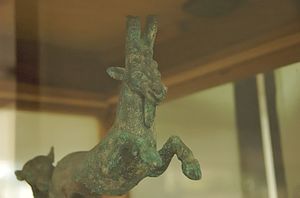
Eritrea / Historie / Kongeriget D'mt
Bronze-olielampe udgravet i Matara, der stammer fra kongeriget Dʿmt (1. århundrede fvt eller tidligere)
Eritrea er et land i det nordlige Østafrika. Landet grænser op til Sudan i vest, Etiopien i syd og Djibouti i sydøst. Landets øst- og nordøstlige side er det Røde Havs kyst, hvor Dahlakøerne ligger. Området var tidligere en italiensk koloni, blev annekteret af Etiopien i 1952 og efter løsrivelseskrig og folkeafstemning selvstændigt i 1993. Landet er rigt på råstoffer, blandt andre guld, sølv, nikkel, olie og naturgas.